Question: Please indicate a possible affordance area of the frisbee that can be used for holding.
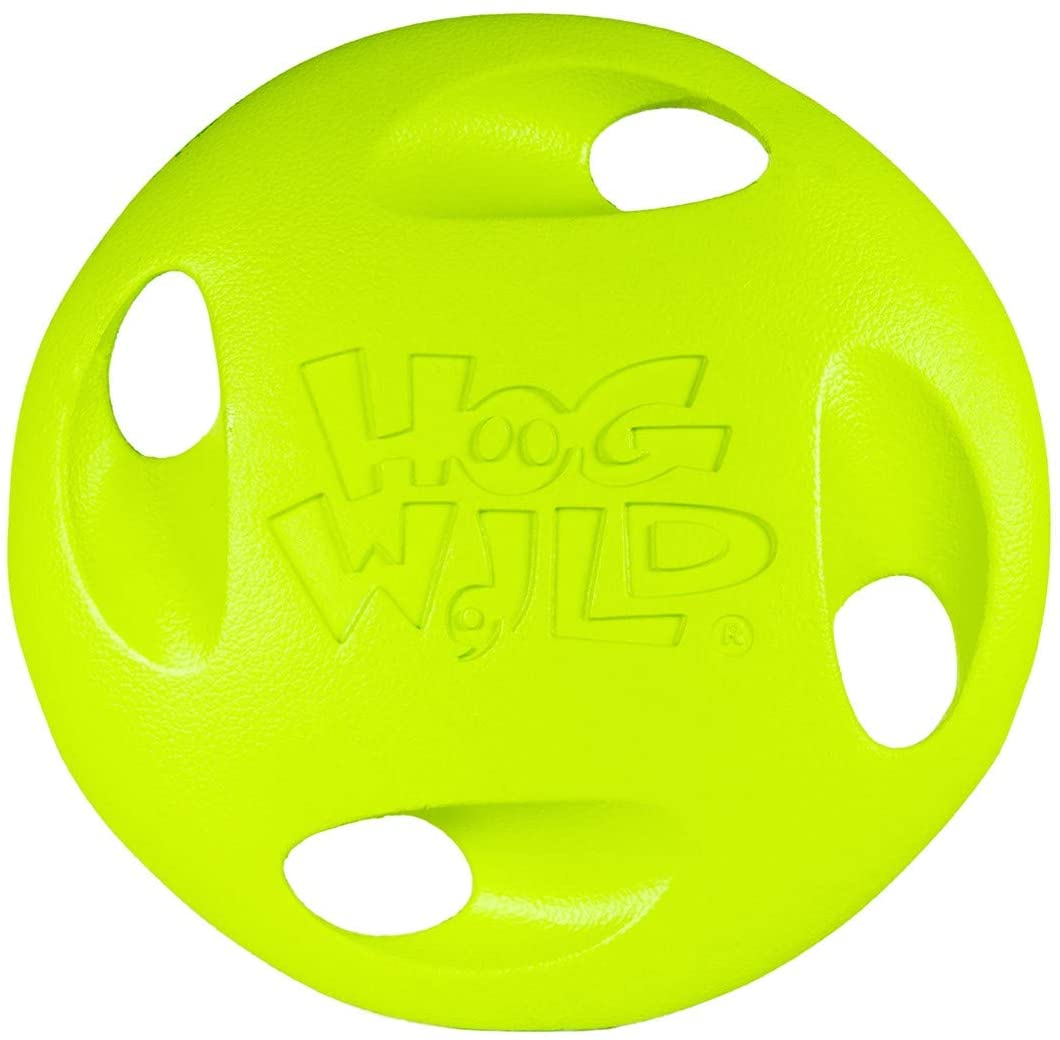
Answer: [11.566, 15.663, 1053.133, 1036.867]